Cavalié Mercer

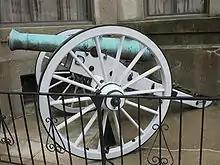
A 9-pounder gun of 1813–1815.

In 1815 Mercer was acting commander of what was officially G (Dickson's) Troop, Royal Horse Artillery, but is usually referred to as Mercer's Troop or Mercer's Battery. Its modern successor is G Parachute Battery (Mercer's Troop) Royal Horse Artillery, part of 7th Parachute Regiment Royal Horse Artillery, which currently serves in the field artillery role with 16 Air Assault Brigade, and is equipped with the L118 Light Gun.